Christ Church, Armley

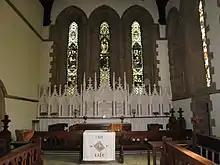
Altar and chancel windows

The church is built of coursed square gritstone and has a pitched slate roof. Designed in the Gothic Revival style, the church has a tall imposing nave with tripartite clerestory windows.